Economy of Syria

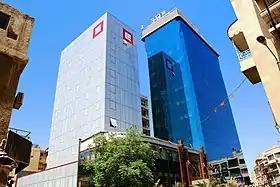
Bank Al-Sharq and the Blue Tower Hotel in Damascus

The Central Bank of Syria began operations in 1959. It controls all foreign exchange and trade transactions and gives priority to lending to the public sector. The Central Bank has been subject to US sanctions since May 2004, which has accused the Bank of money laundering. These US sanctions may have increased the role of Lebanese and European banks because a ban on transactions between U.S. financial institutions and the Central Bank of Syria created an increase in demand for intermediary sources for US$ transfers. The United States, European Union, Arab League and Turkey all also imposed sanctions on the Central Bank because of the Civil War.